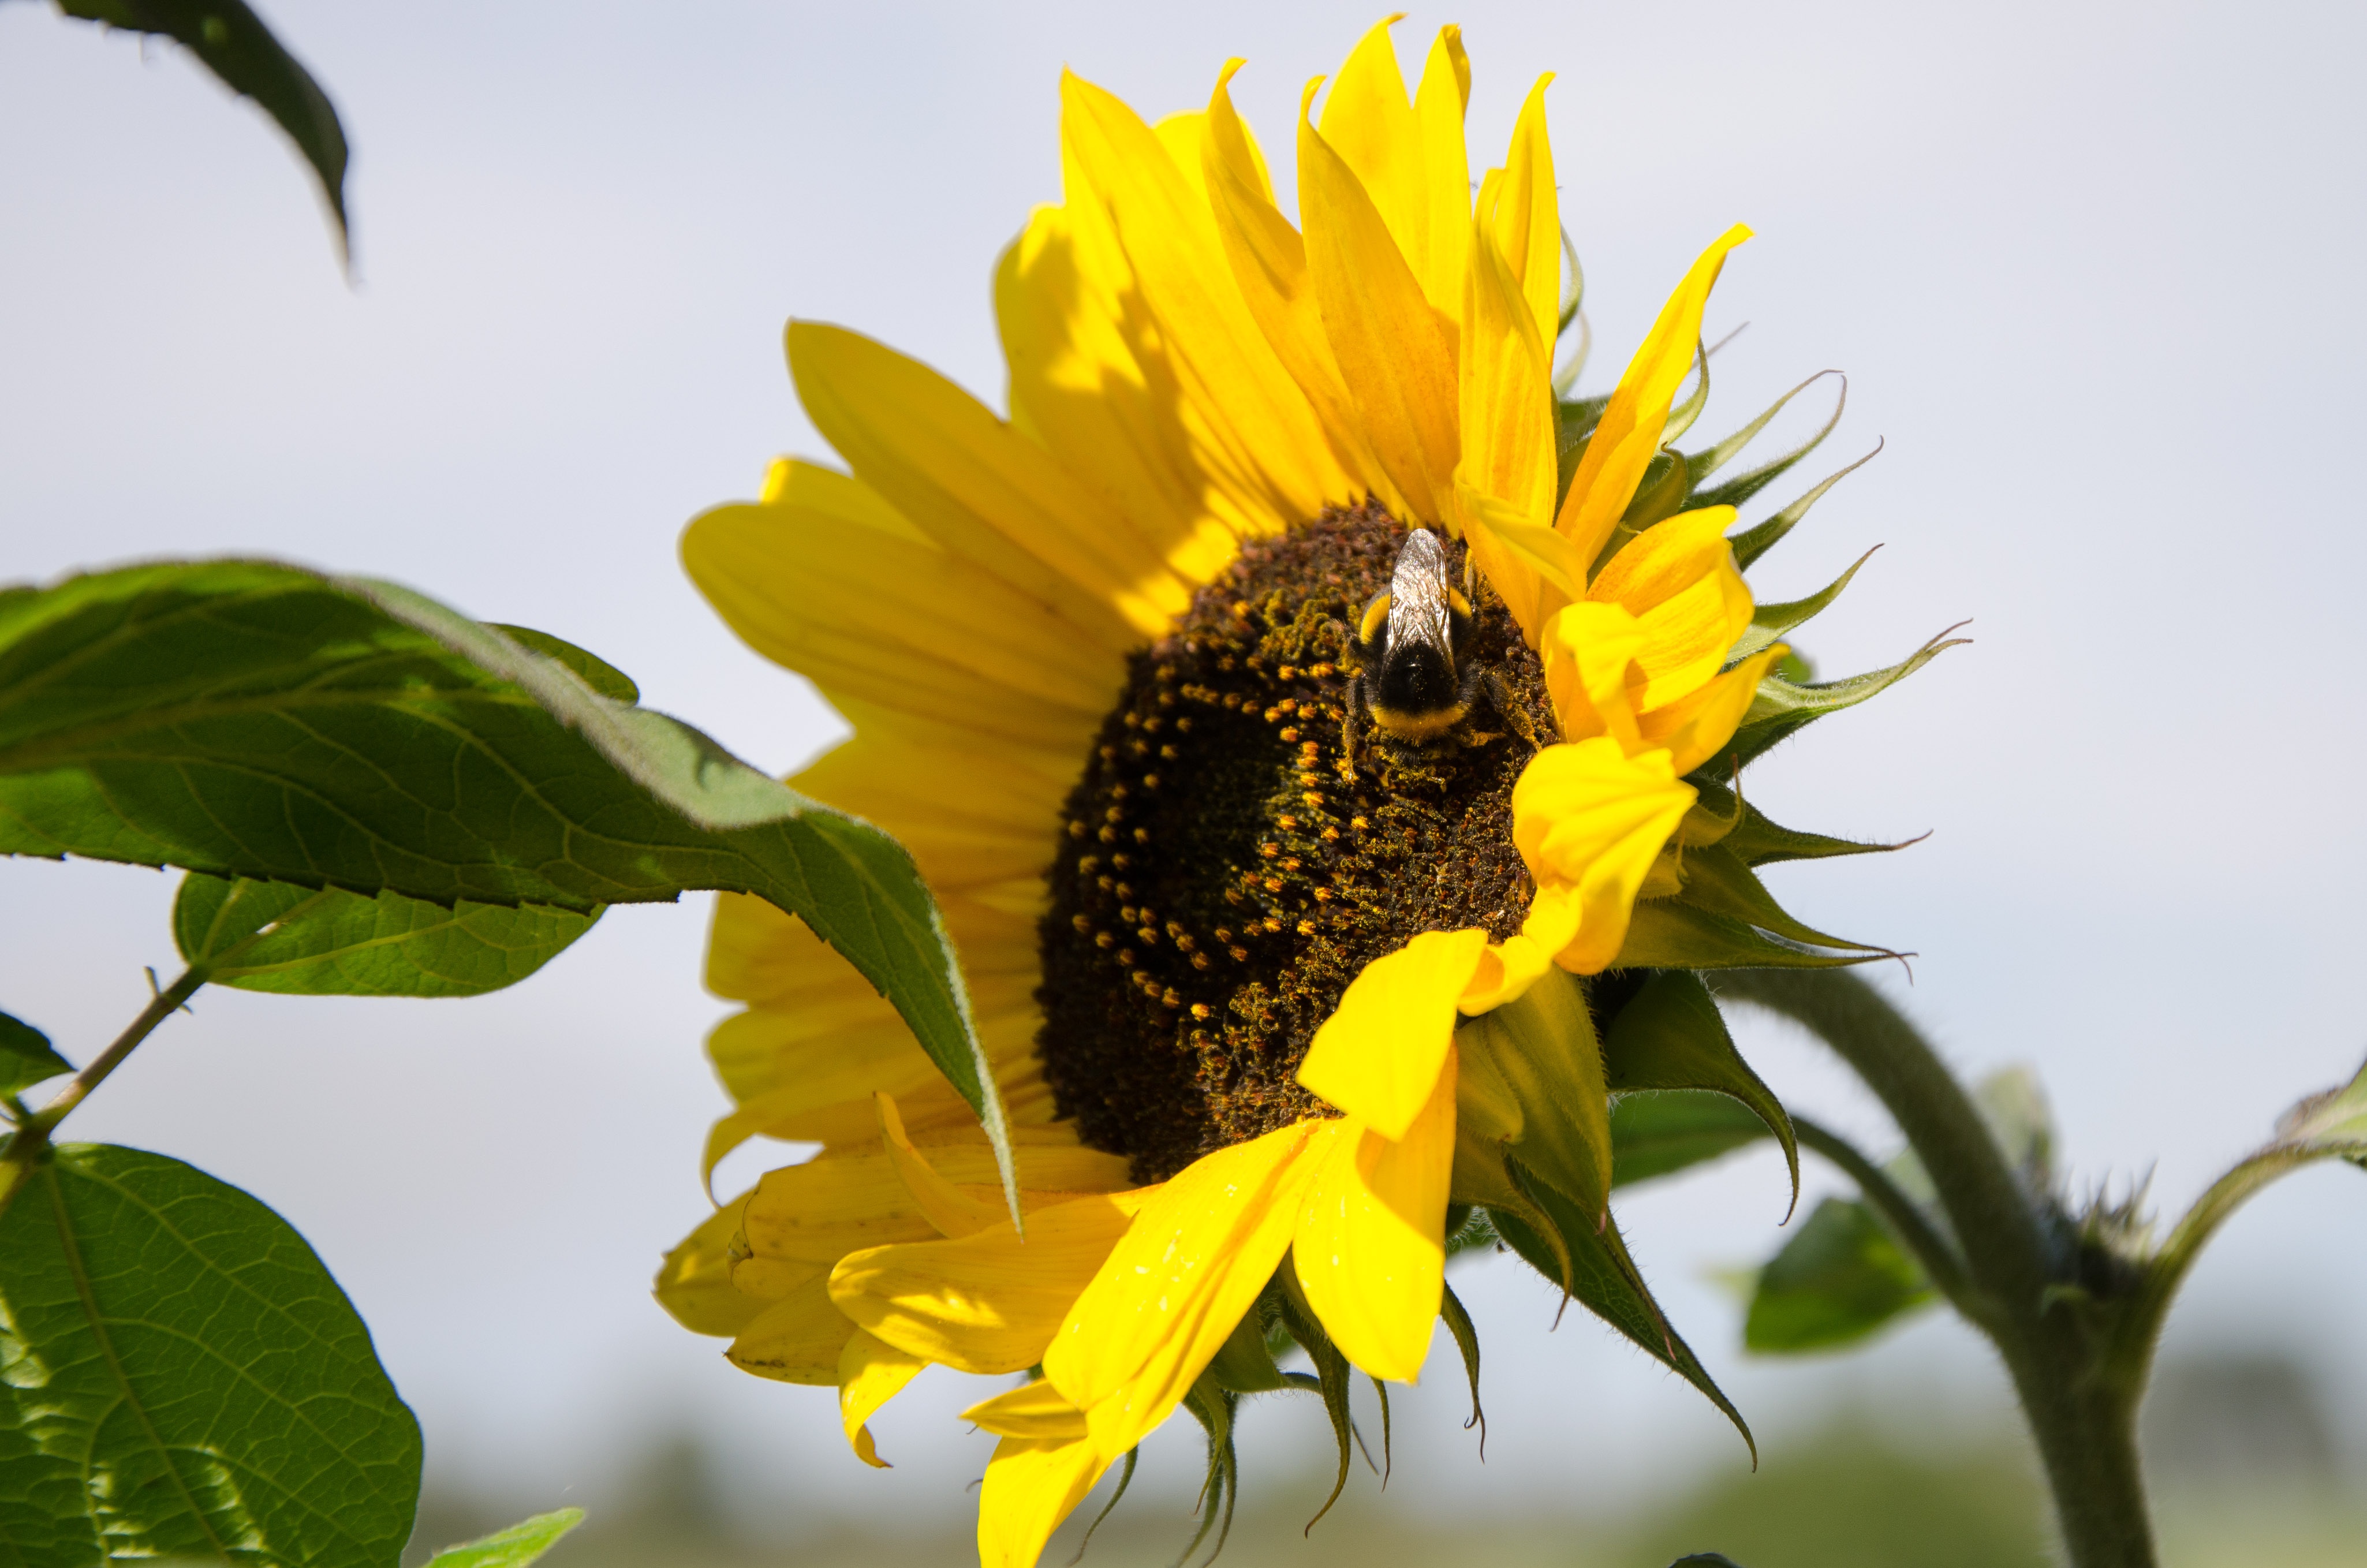
nature, blossom, plant, flower, petal, bloom, summer, pollen, green, insect, botany, yellow, garden, flora, fauna, sunflower, invertebrate, wildflower, close up, bee, sun flower, vegetarian food, nectar, macro photography, flowering plant, honey bee, daisy family, sunflower seed, plant stem, land plant, membrane winged insect